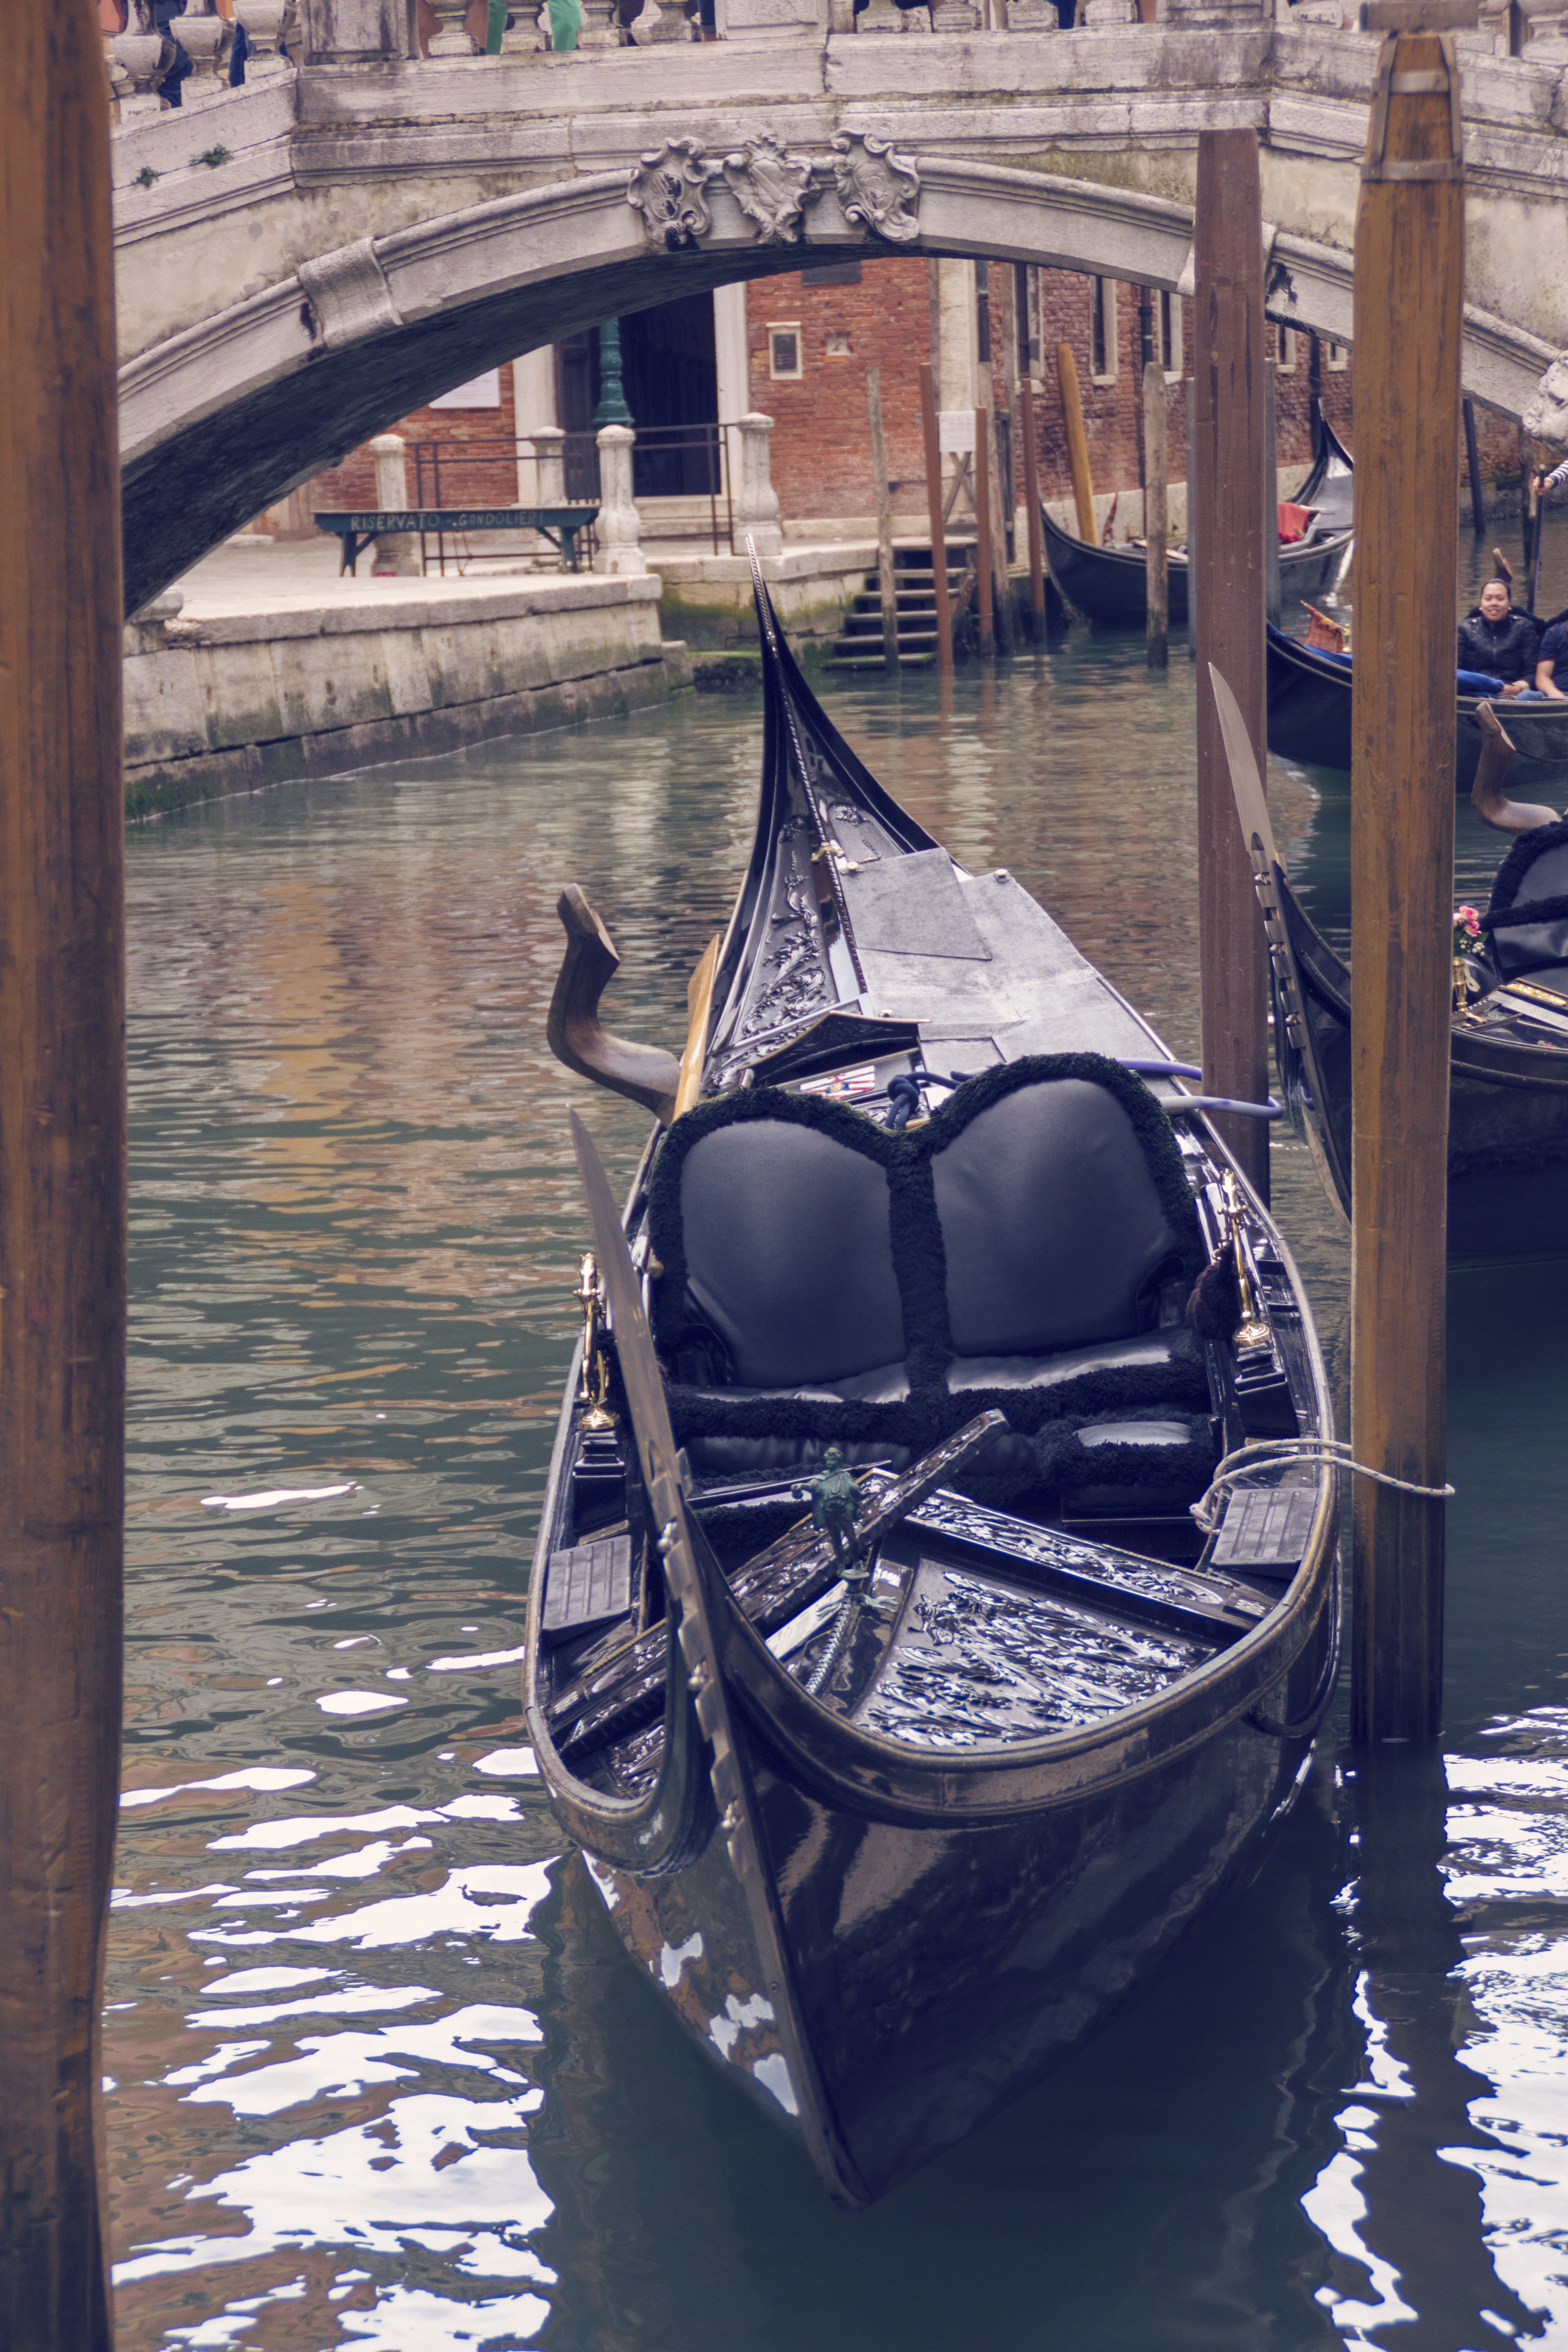
water, boat, reflection, vehicle, mast, sailing, sailboat, waterway, boating, sail, gondola, watercraft, barque, watercraft rowing